Afro-American Symphony

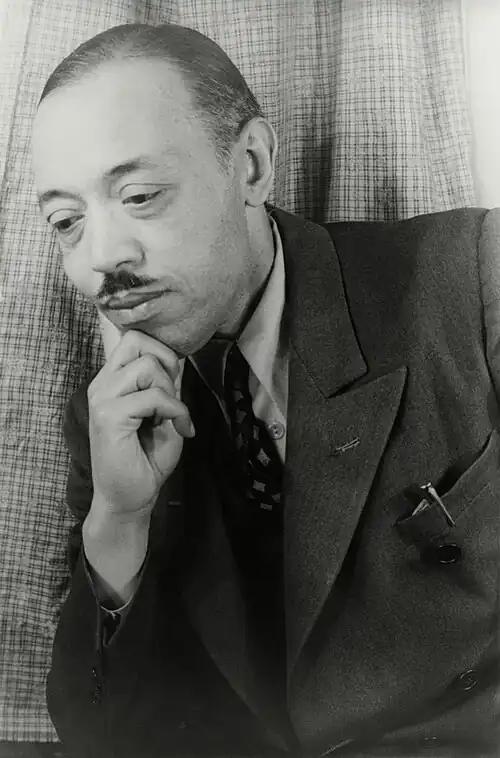
William Grant Still in 1949, photographed by Carl Van Vechten

Afro-American Symphony, also known as Symphony No. 1 "Afro-American" and Symphony No. 1 in A-flat major, is a 1930 composition by William Grant Still, the first symphony written by an African American and performed for a United States audience by a leading orchestra. It was premiered in 1931 by the Rochester Philharmonic Orchestra and later published in 1935. It is a symphonic piece for full orchestra, including celeste, harp, and tenor banjo. It combines a fairly traditional symphonic form with blues progressions and rhythms that were characteristic of popular African-American music at the time. This combination expressed Still's integration of black culture into the classical forms. Still used quotes from four poems by early 20th-century African-American poet Paul Laurence Dunbar as epigraphs for each symphonic movement. The symphony is about twenty-four minutes long.